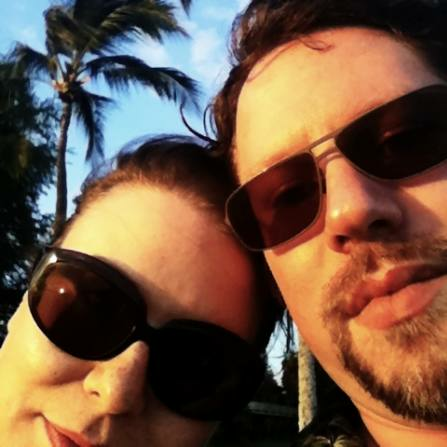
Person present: Yes